Luzon rain forests

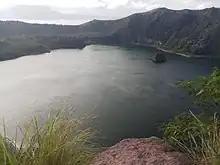
Rain forests on Taal Volcano

The rainforest of the lowlands encompass all areas below in elevation. Much of the lowland rainforest has been destroyed by human deforestation activities.